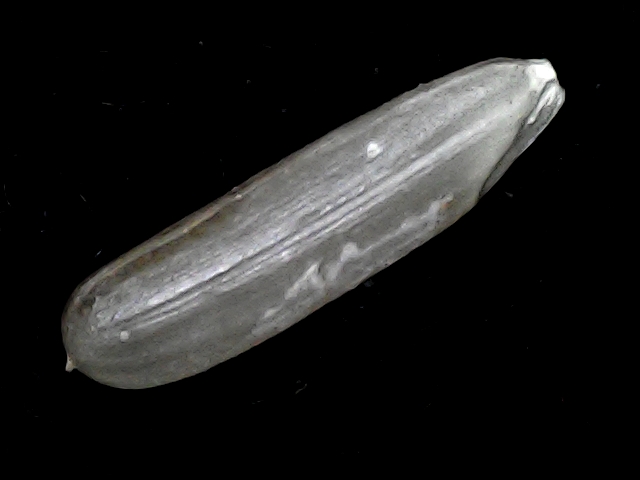
Rice variety: BD57